Sacred Heart Church (Tombstone, Arizona)

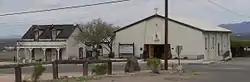
View from the south. At left is the 1881 original church and rectory; at right is the 1947-built current church.

The Sacred Heart Church in Tombstone, Arizona, United States, a Roman Catholic church, was established in 1881, as the first church of any denomination in rough-and-tumble Tombstone, founded in 1877, which had quickly become the largest and busiest city between San Francisco and St. Louis. It was only the sixth Catholic church in the Arizona Territory, and its 1882 building is the oldest known surviving frame church in Arizona. Its courtyard behind holds rose bushes of unusual size.